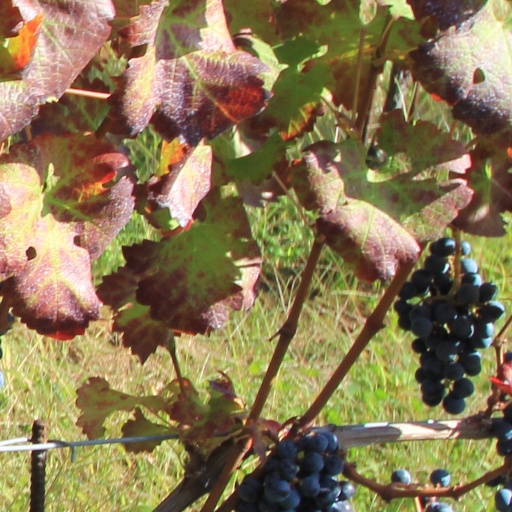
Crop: grape